RIM-116 Rolling Airframe Missile

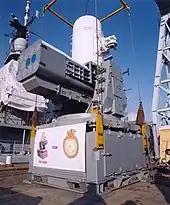
SeaRAM

The SeaRAM combines the radar and electro-optical system of the Phalanx CIWS Mk-15 Block 1B (CRDC) with an 11-cell RAM launcher to produce an autonomous system—one which does not need any external information to engage threats. Like the Phalanx, SeaRAM can be fitted to any class of ship. Due to the common mounting, SeaRAM inherits the relatively easy installation characteristics of its gun-based sibling, with Raytheon stating that SeaRAM "fits the exact shipboard installation footprint of the Phalanx, uses the same power and requires minimal shipboard modification". In 2008, the first SeaRAM system was delivered to be installed on "."